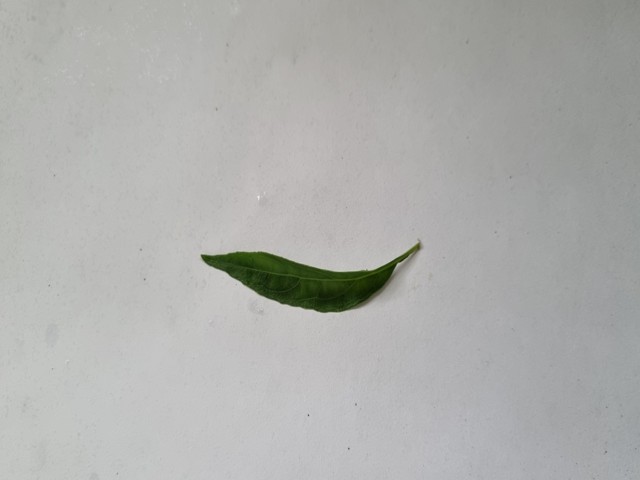
Plant: kalomegh